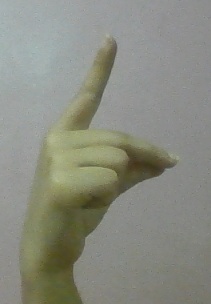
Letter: ta